Daisy Parsons

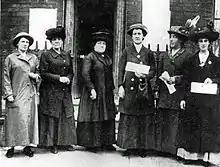
The 1914 deputation - Parsons is on the right

Parsons was inspired by Minnie Baldock in Canning Town and so she joined Sylvia Pankhurst's East London Federation of Suffragettes and became the secretary of the branch in South West Ham. In 1914, Sylvia Pankhurst went on hunger strike and refused to stop until the Prime minister received women so that they could present their case for the vote. Asquith agreed and Parsons was able to tell him of her problems, as she was one of the six women chosen including Jessie Payne, led by Mrs Julia Scurr. She told Asquith that she gave birth to children but she had little say in deciding "what is good for them." During World War I, the East London Federation of Suffragettes opened a baby clinic and Parsons was the manager. She was remembered as assertive and persuasive.